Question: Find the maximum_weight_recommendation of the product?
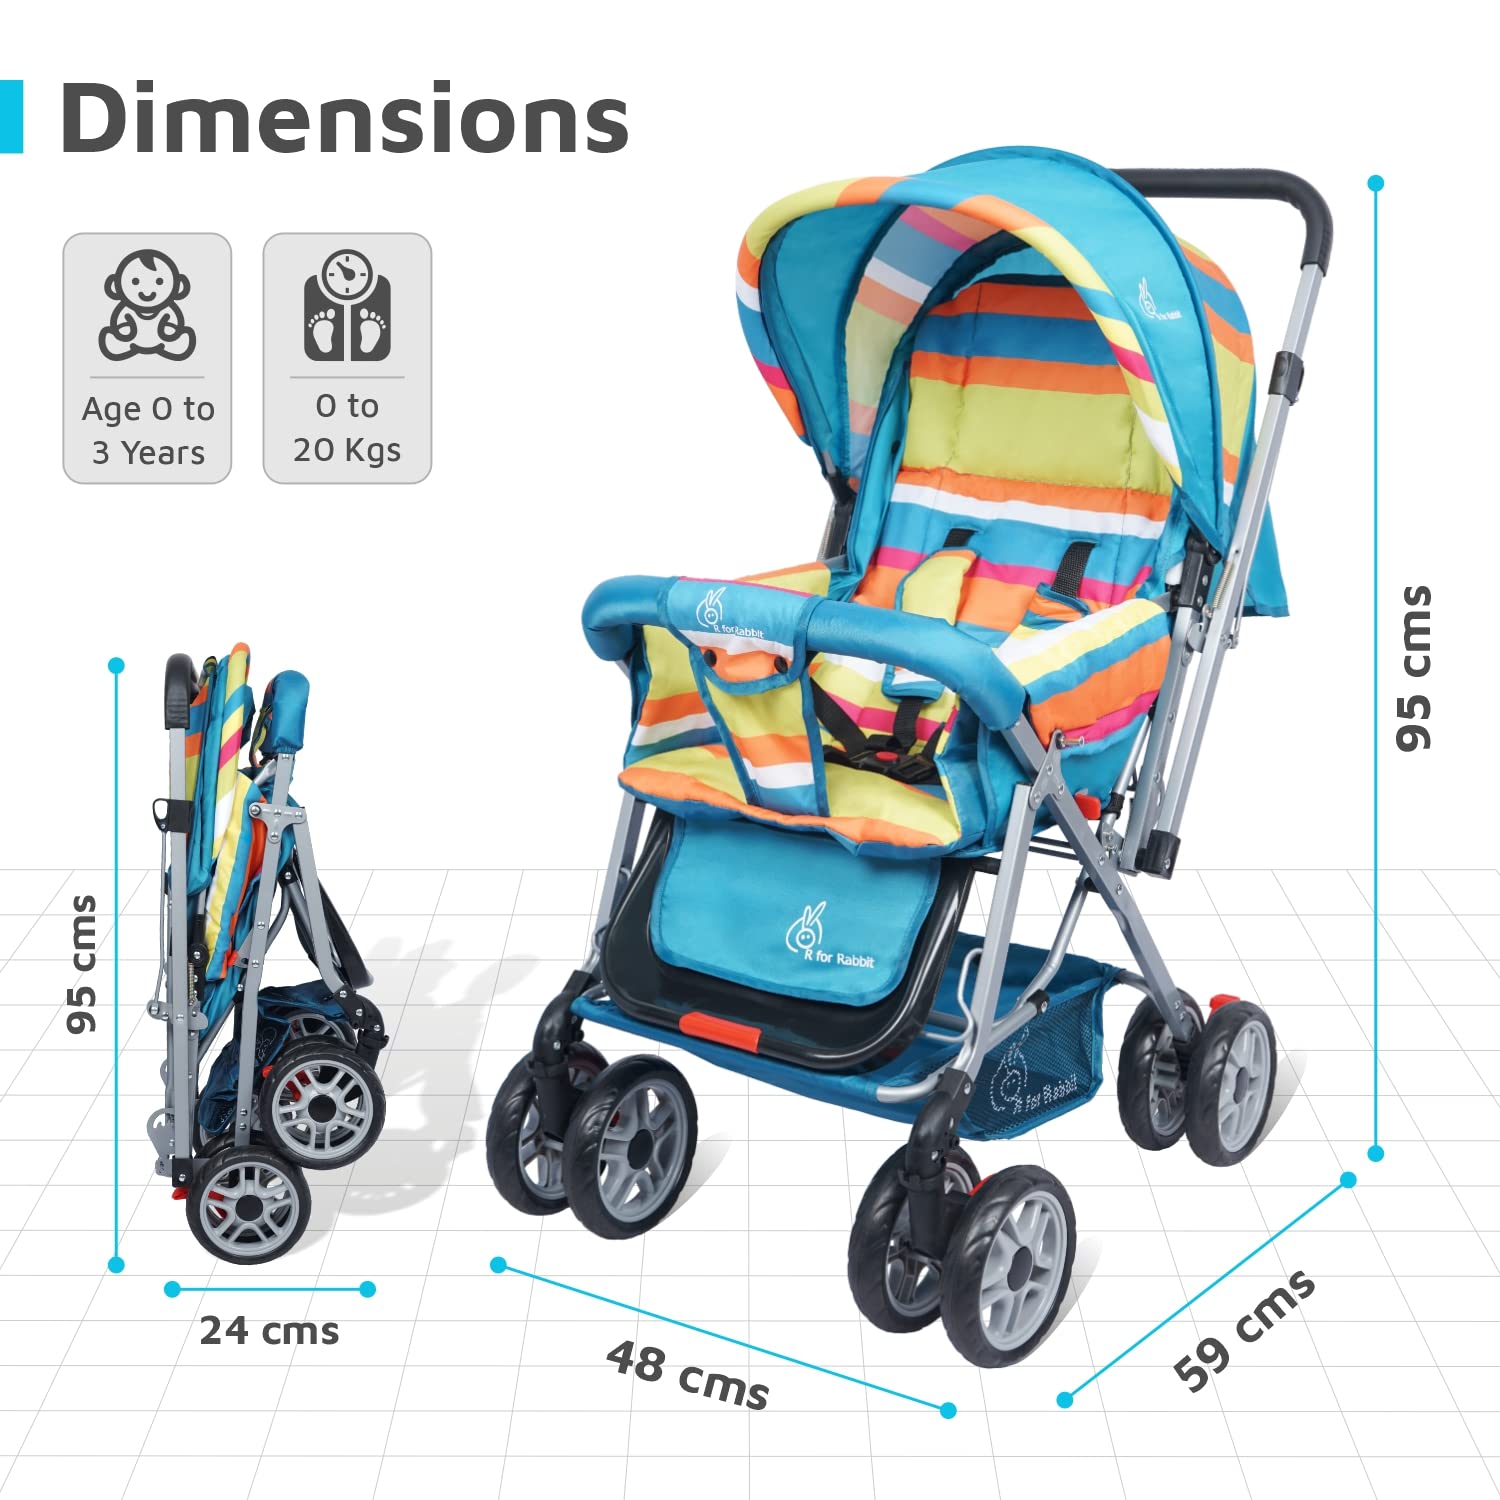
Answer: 20 kilogram